1914 New Zealand rugby union tour of Australia

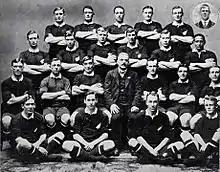
"All Blacks" touring team

The 1914 New Zealand tour rugby to Australia was the eighth tour by the New Zealand national team to Australia. Seven matches were played against regional sides along with three Test match between the two national teams.